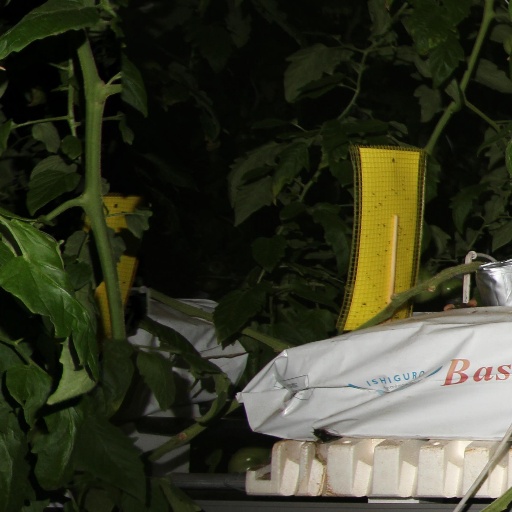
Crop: tomato